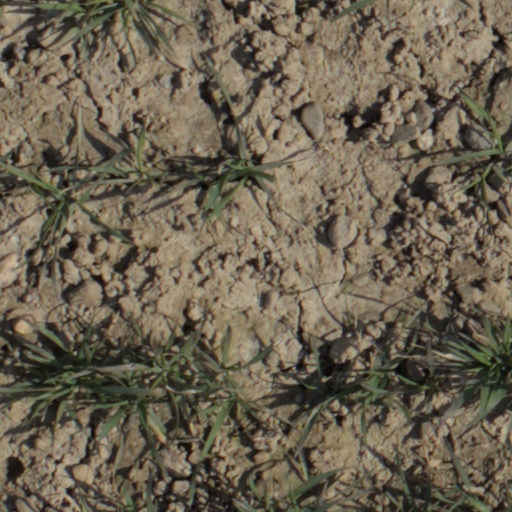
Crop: wheat